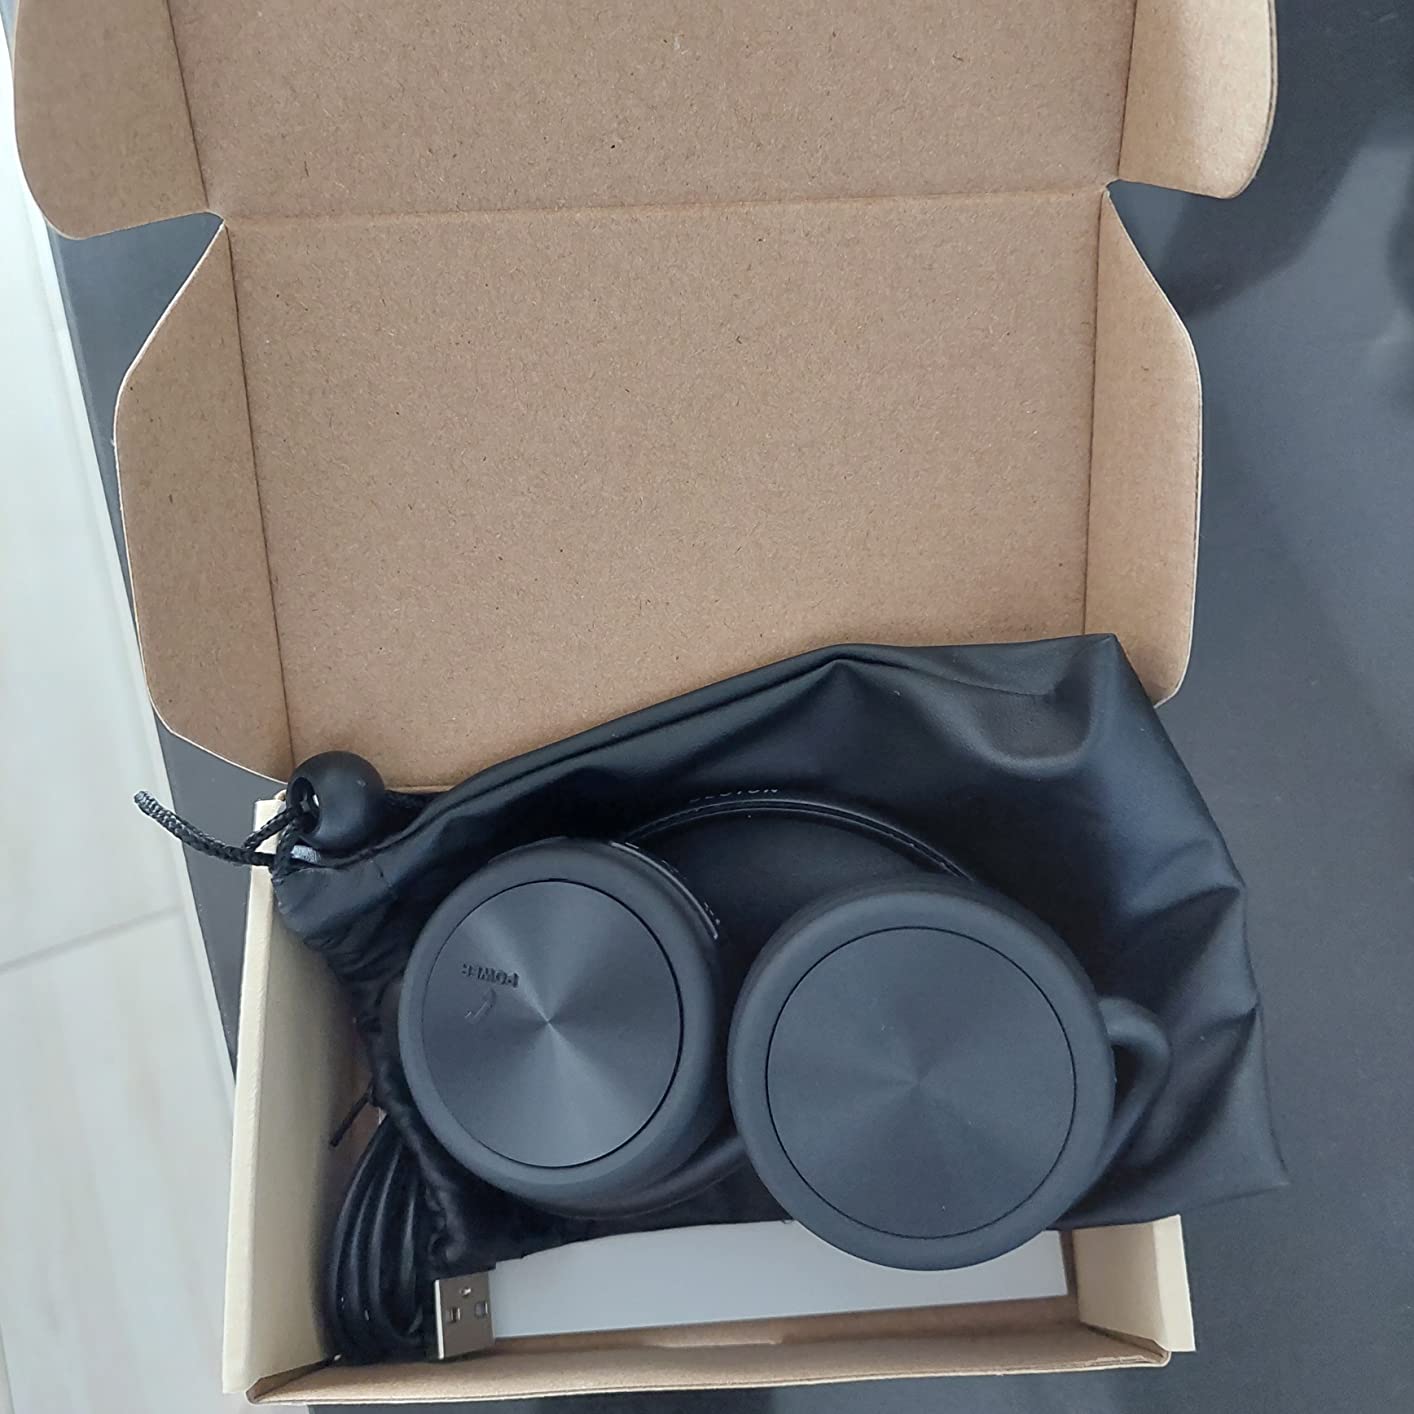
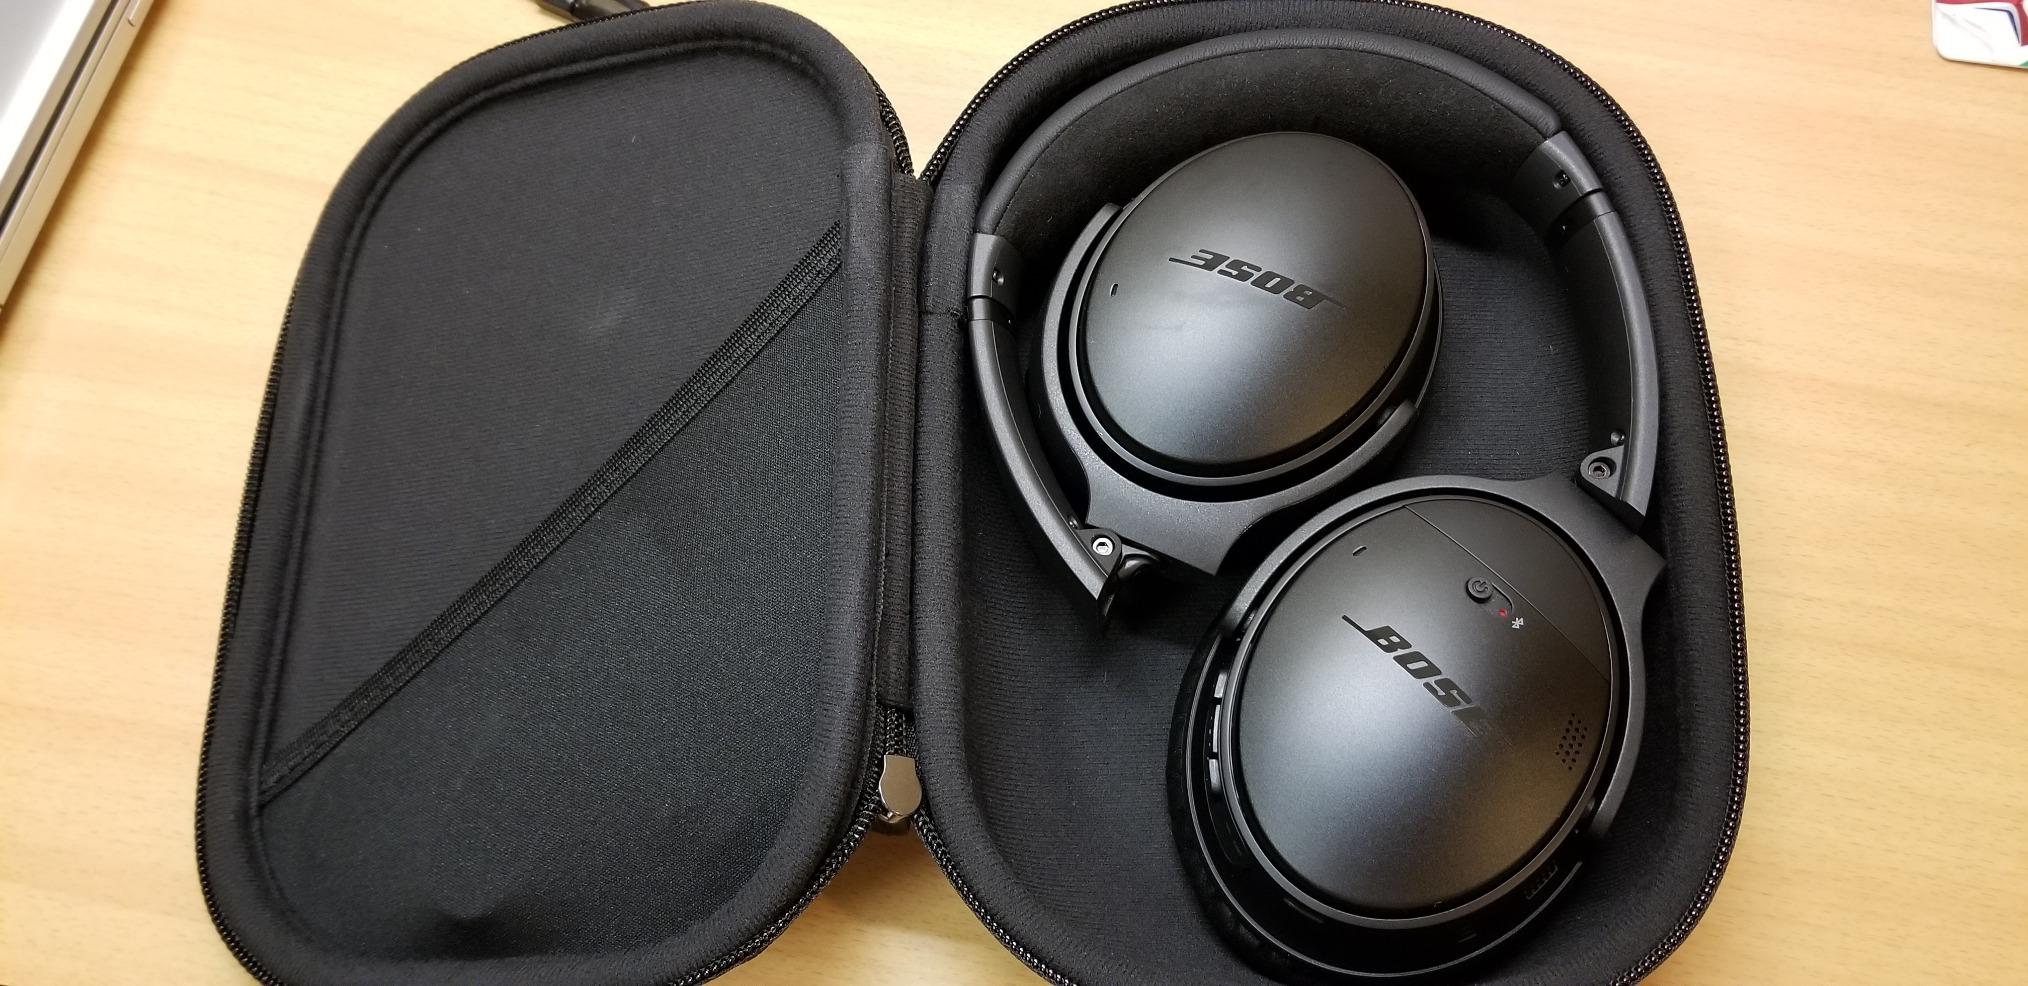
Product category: headphones
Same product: no